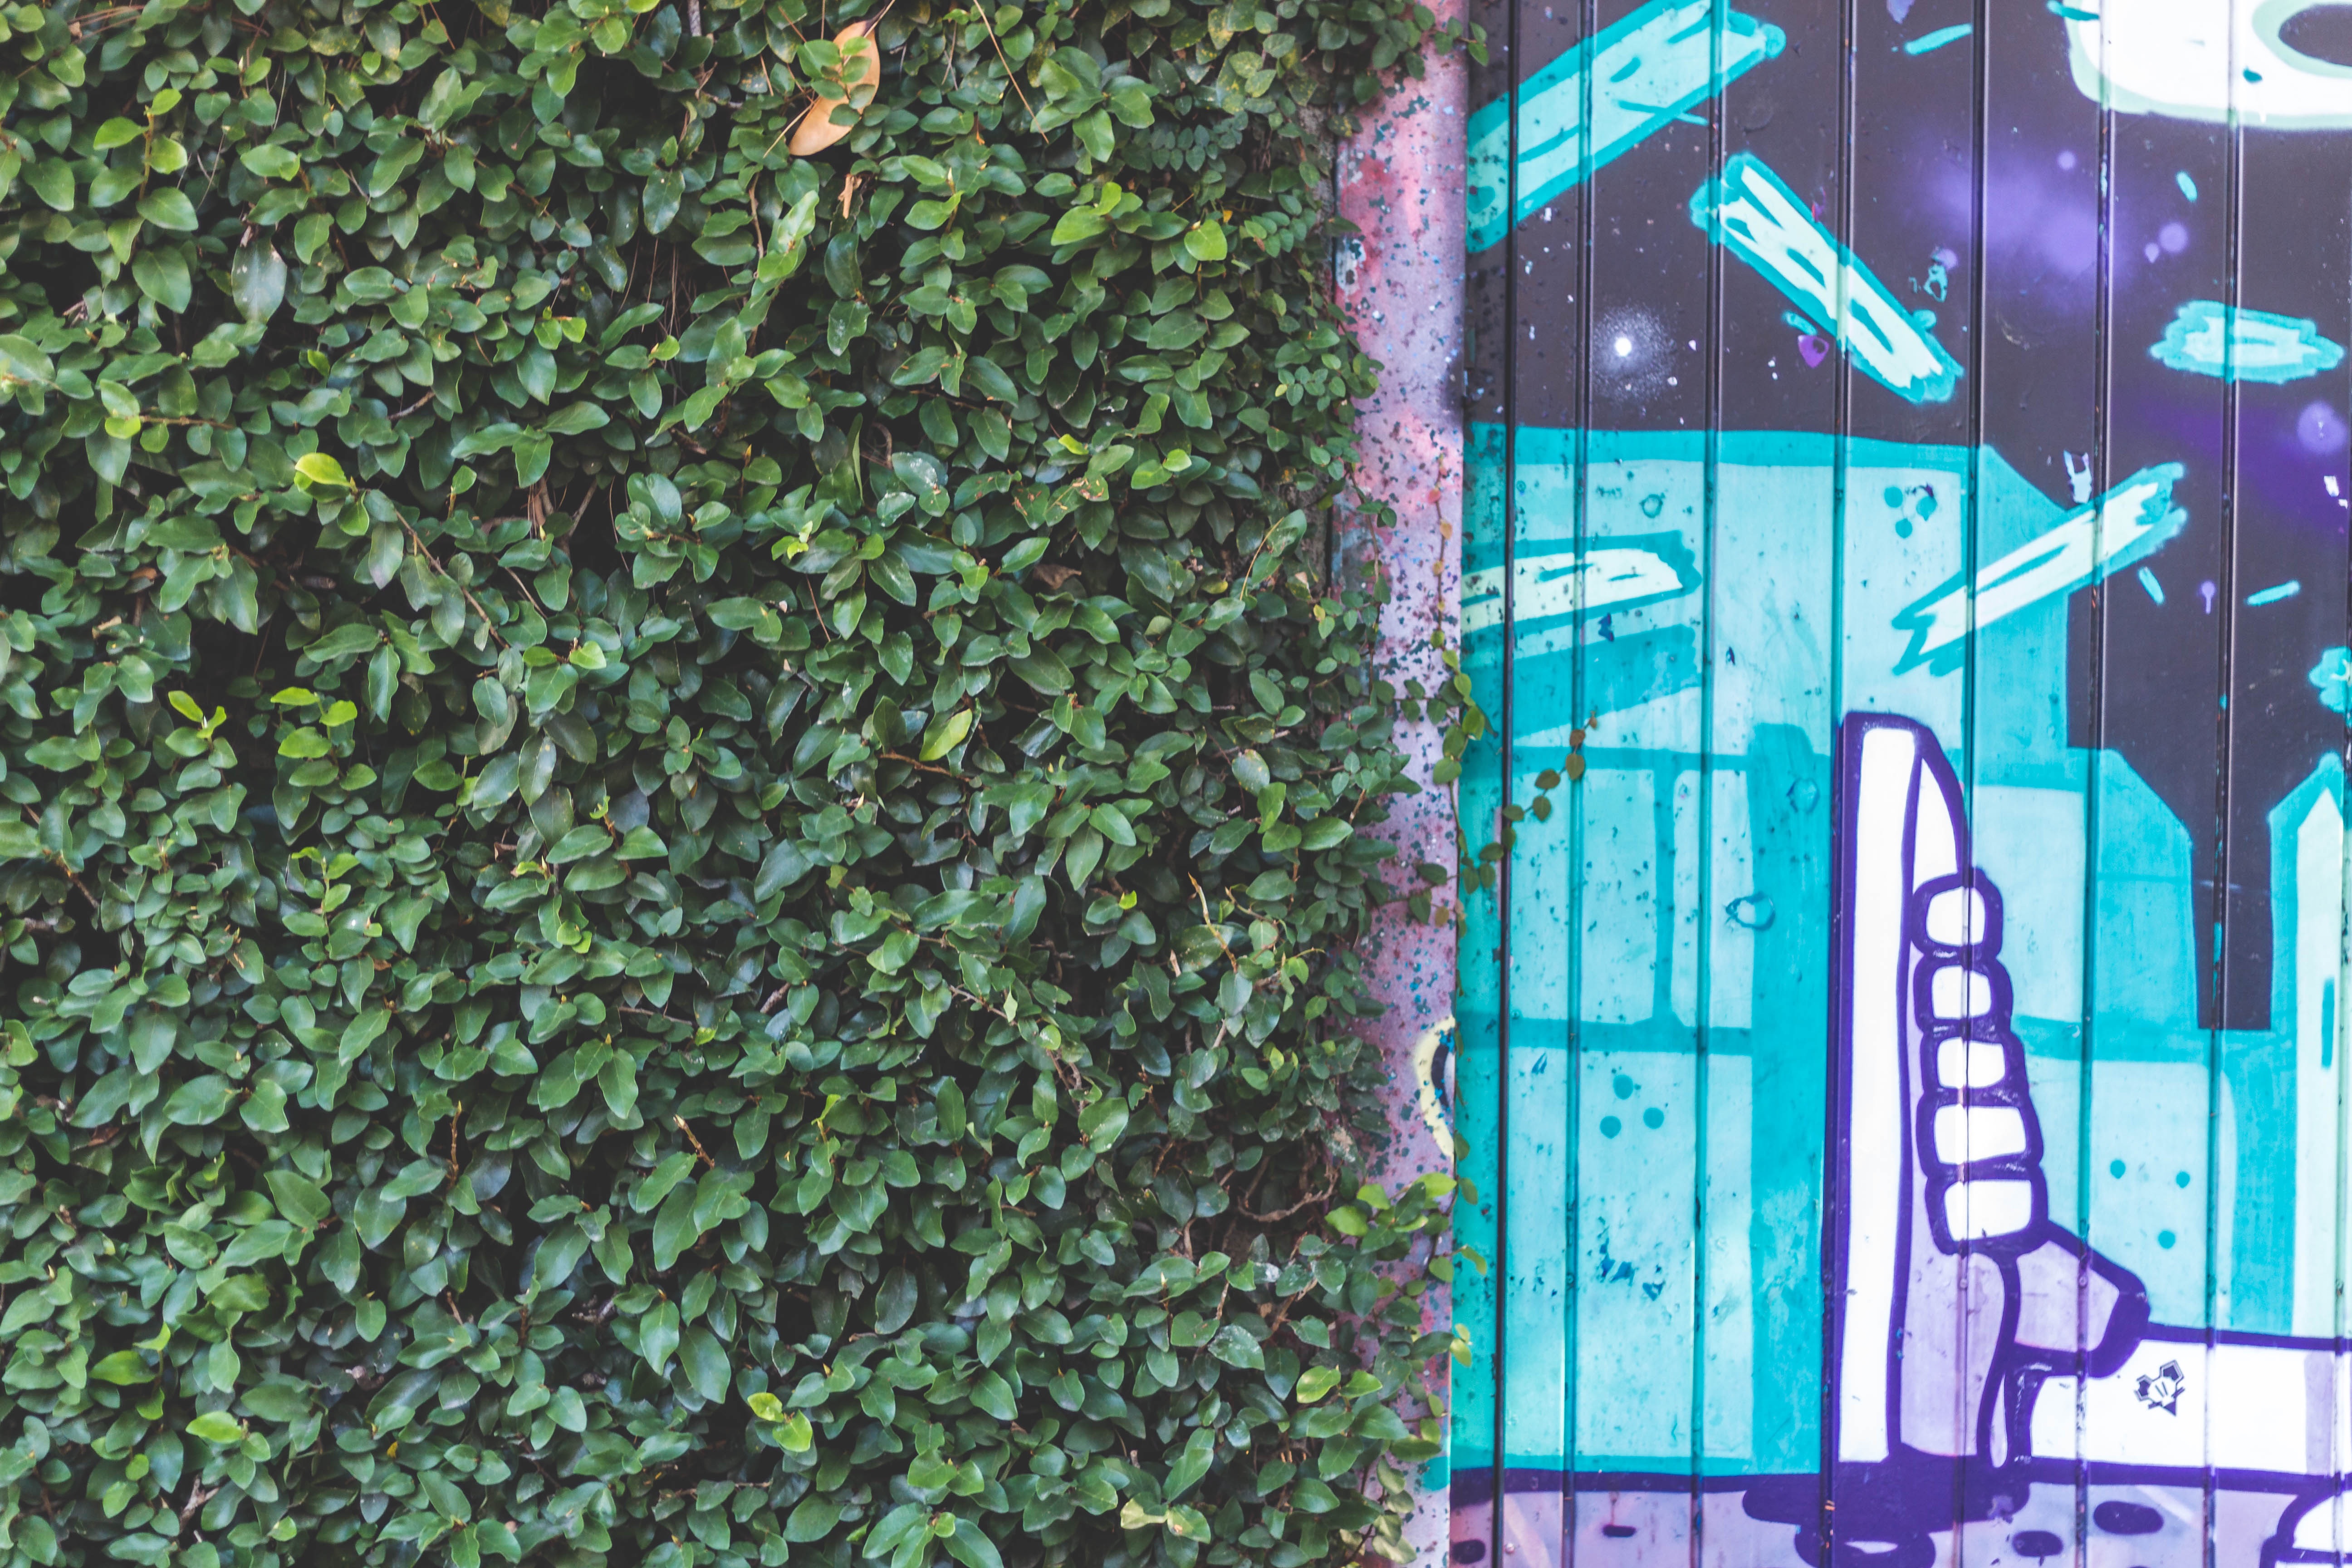
wall, green, design, shrub